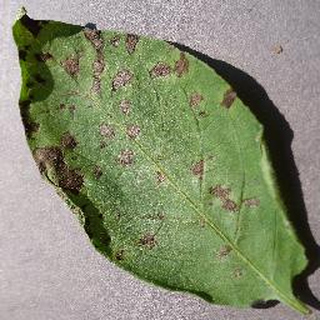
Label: potato_early_blight